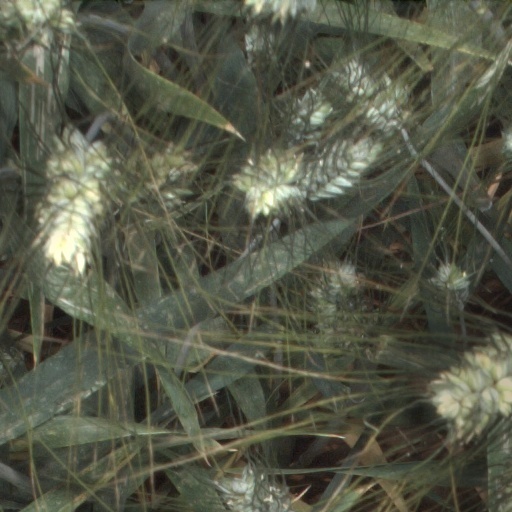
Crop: wheat